Tim Flannery

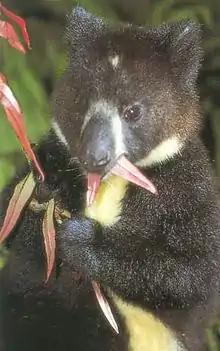
"Dendrolagus mbaiso", a tree kangaroo species first described by Flannery

Through the 1990s, Flannery surveyed the mammals of Melanesia—identifying more than 30 species—and took a leading role in conservation efforts in the region. He also identified at least 17 previously undescribed species during his 15 trips, includes the Dingiso, Sir David's long-beaked echidna, and the Telefomin cuscus. and several tree kangaroos. He also found living specimens of the Bulmer's fruit bat, which were previously thought extinct. In the 1990s, Flannery published "The Mammals of New Guinea" (Cornell Press) and "Prehistoric Mammals of Australia and New Guinea" (Johns Hopkins Press), the most comprehensive reference works on the subjects.